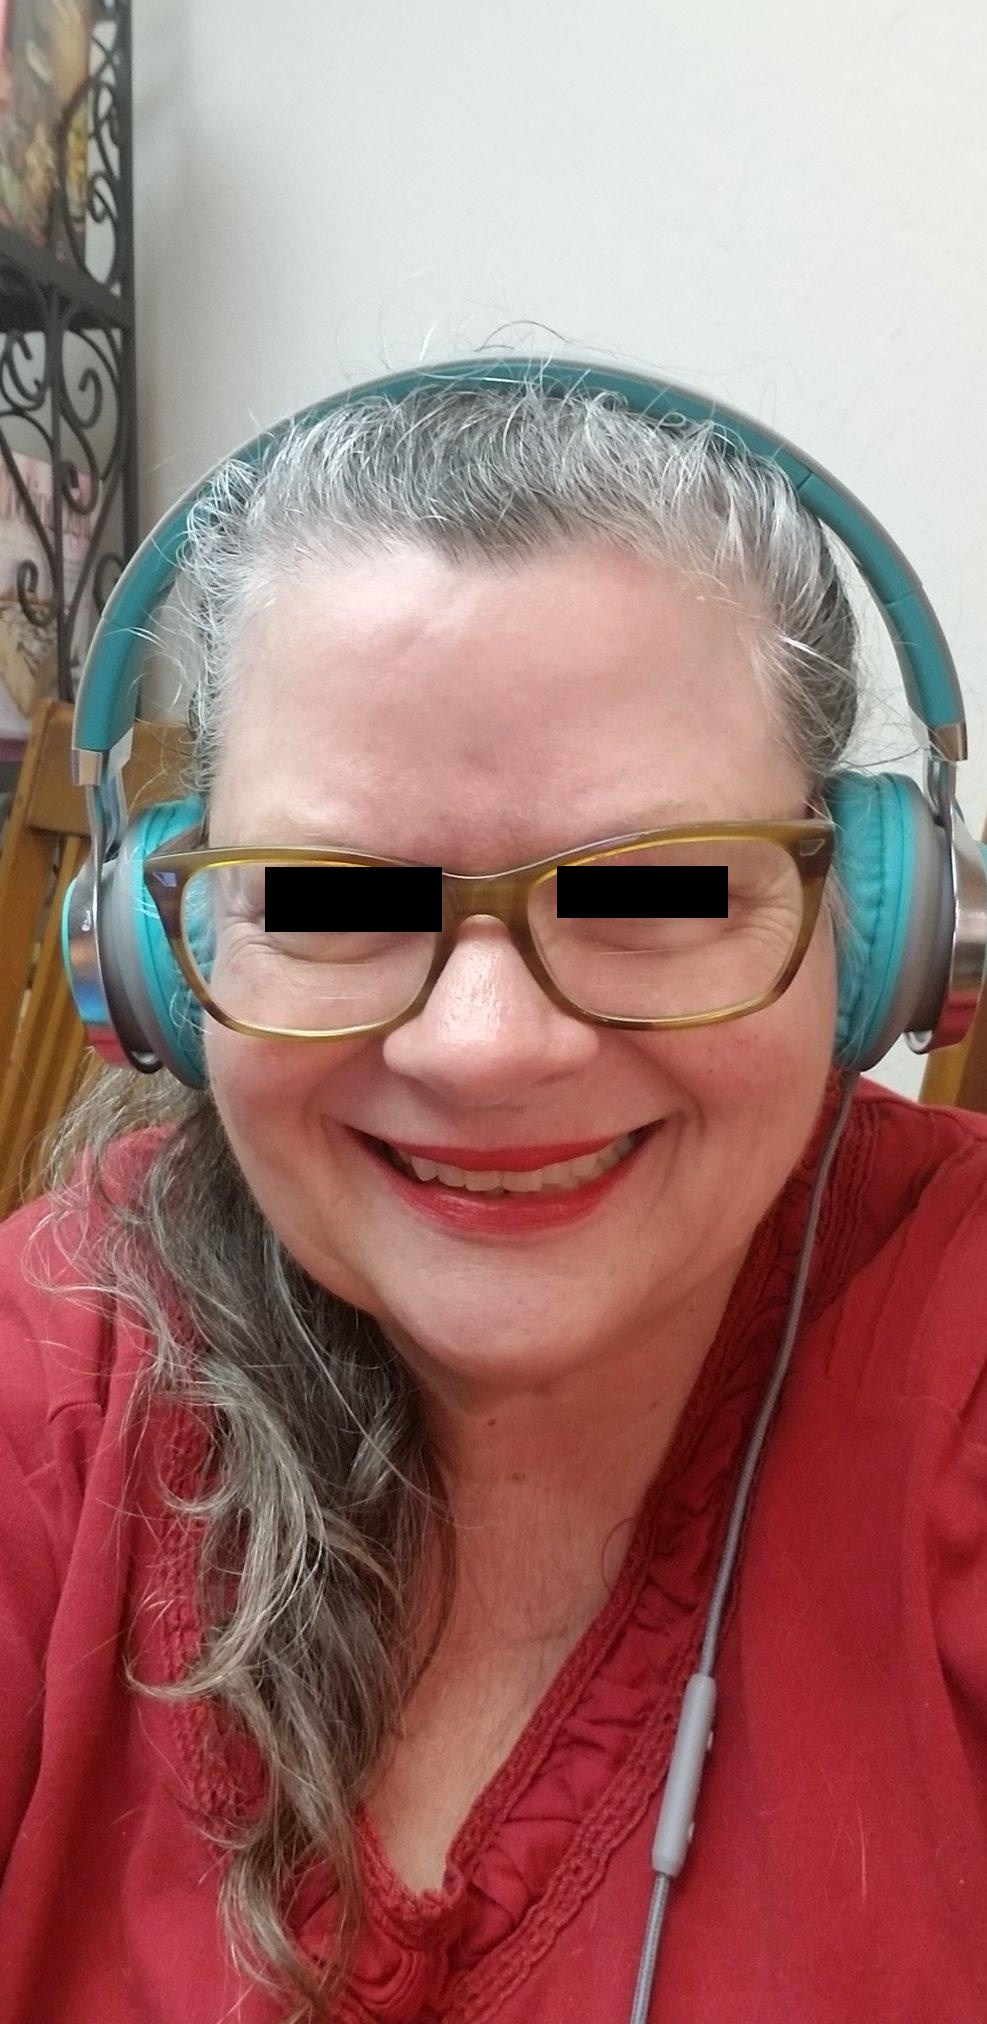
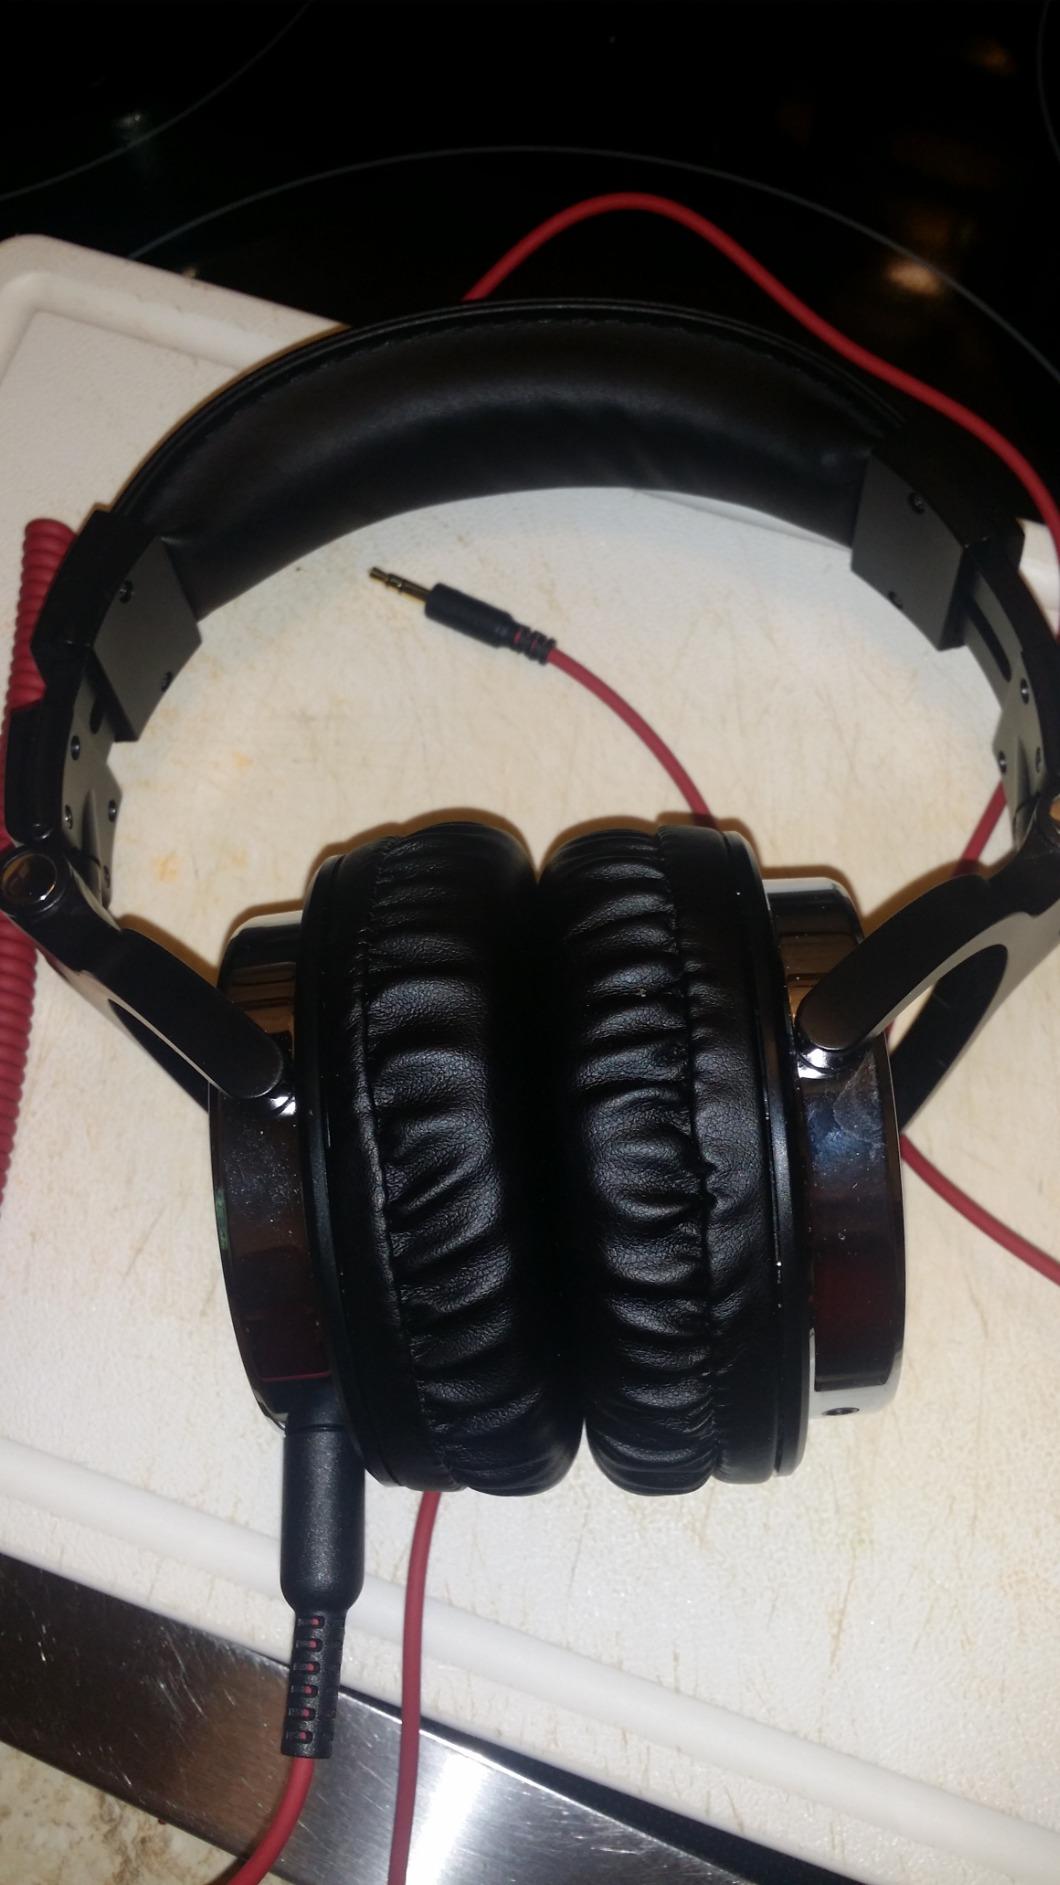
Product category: headphones
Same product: no